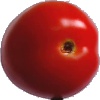
Label: Tomato 4